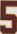
Number: 5